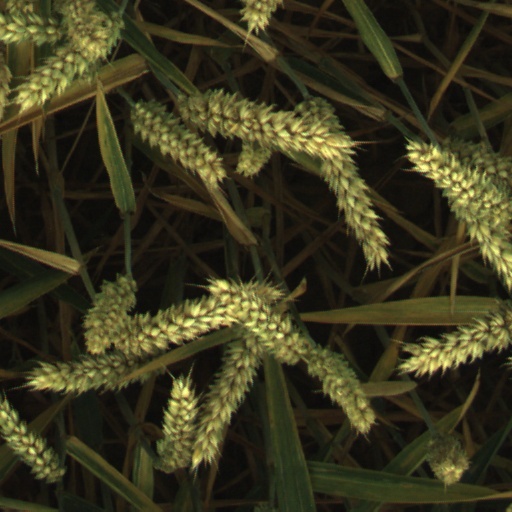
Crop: wheat